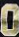
Number: 0